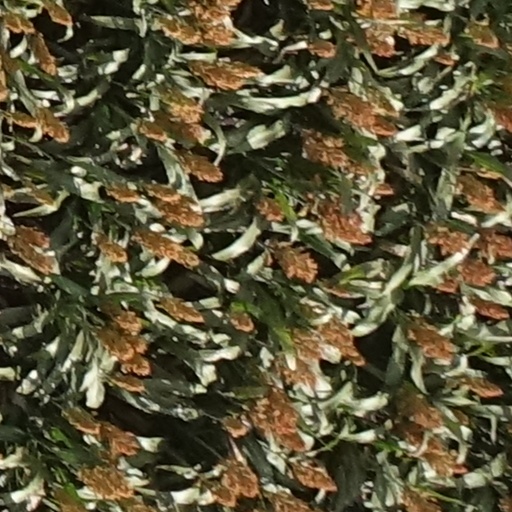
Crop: sorghum